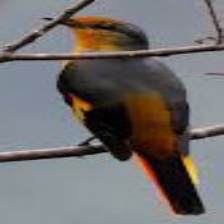
Species: FIERY MINIVET
Scientific name: PERICROCOTUS IGNEUS